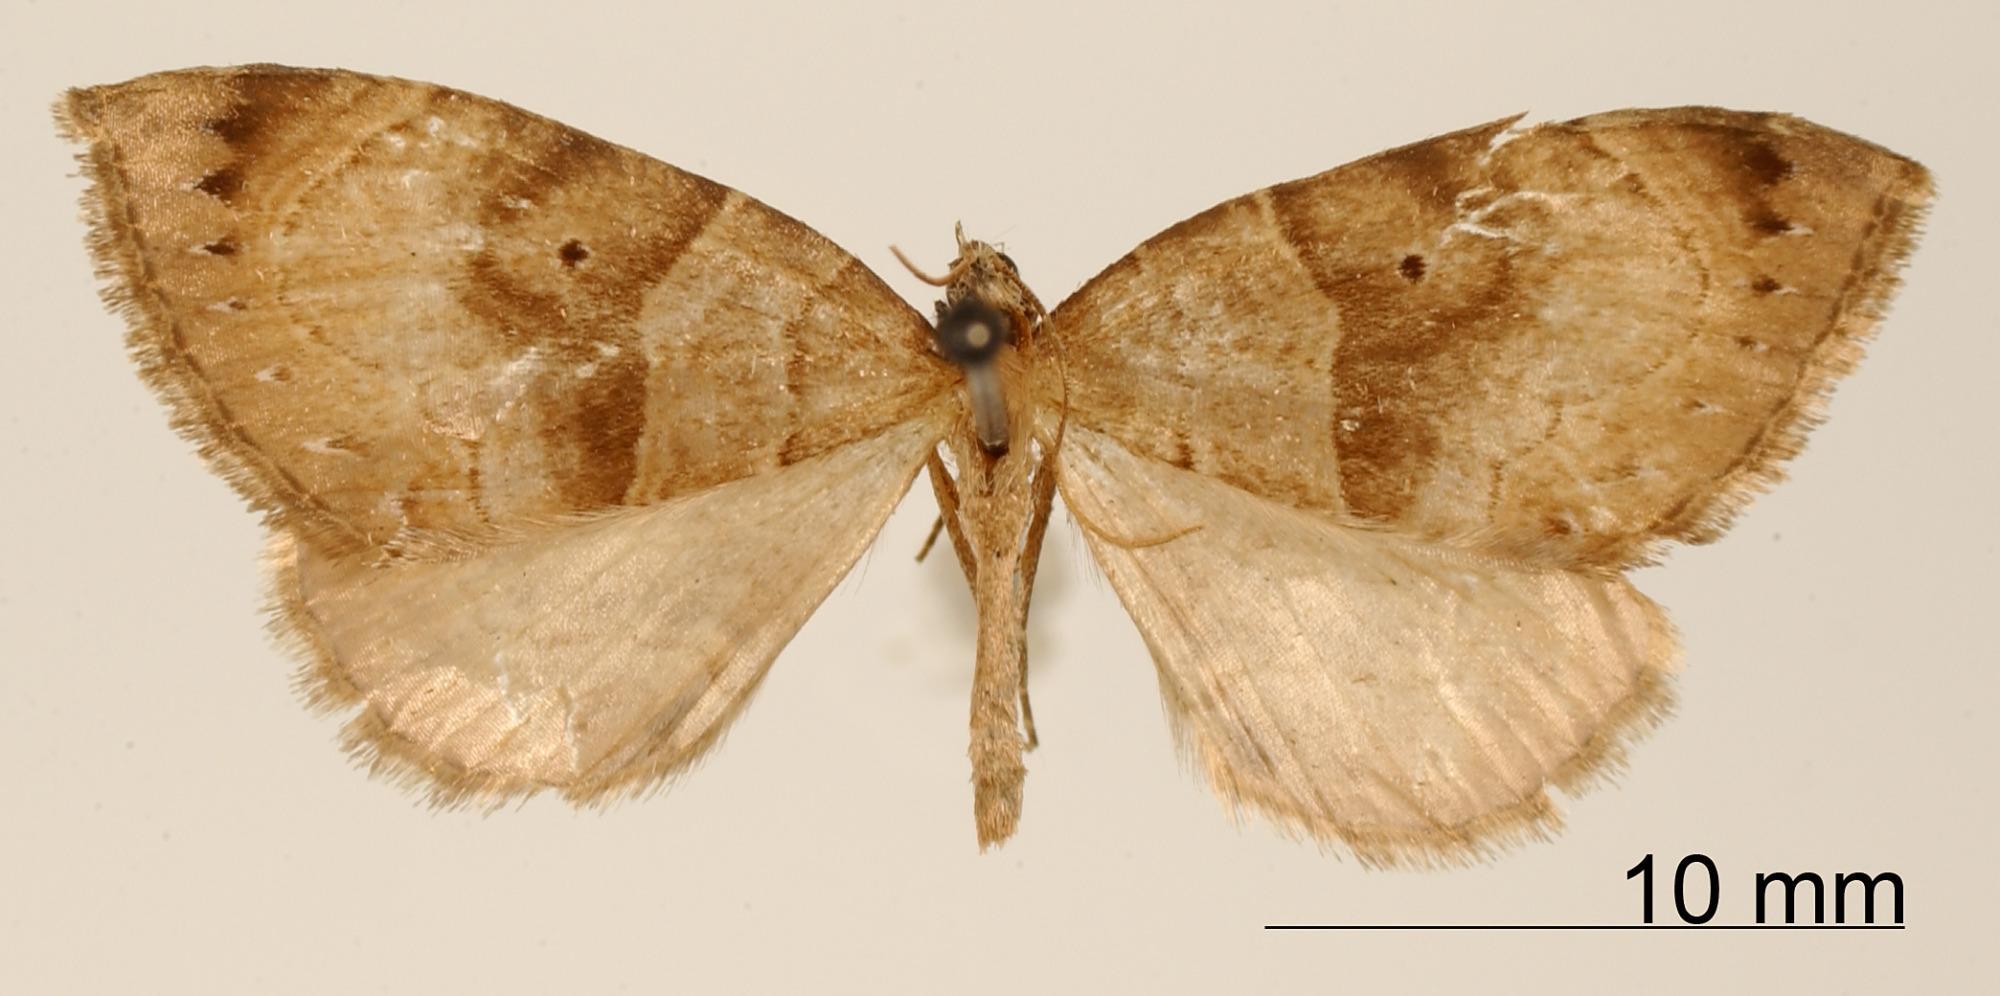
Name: Perizoma semipleta
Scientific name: Perizoma semipleta Dognin, 1911
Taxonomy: Animalia, Arthropoda, Insecta, Lepidoptera, Geometridae, Larentiinae
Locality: Paramo del Quindiu, Colombia